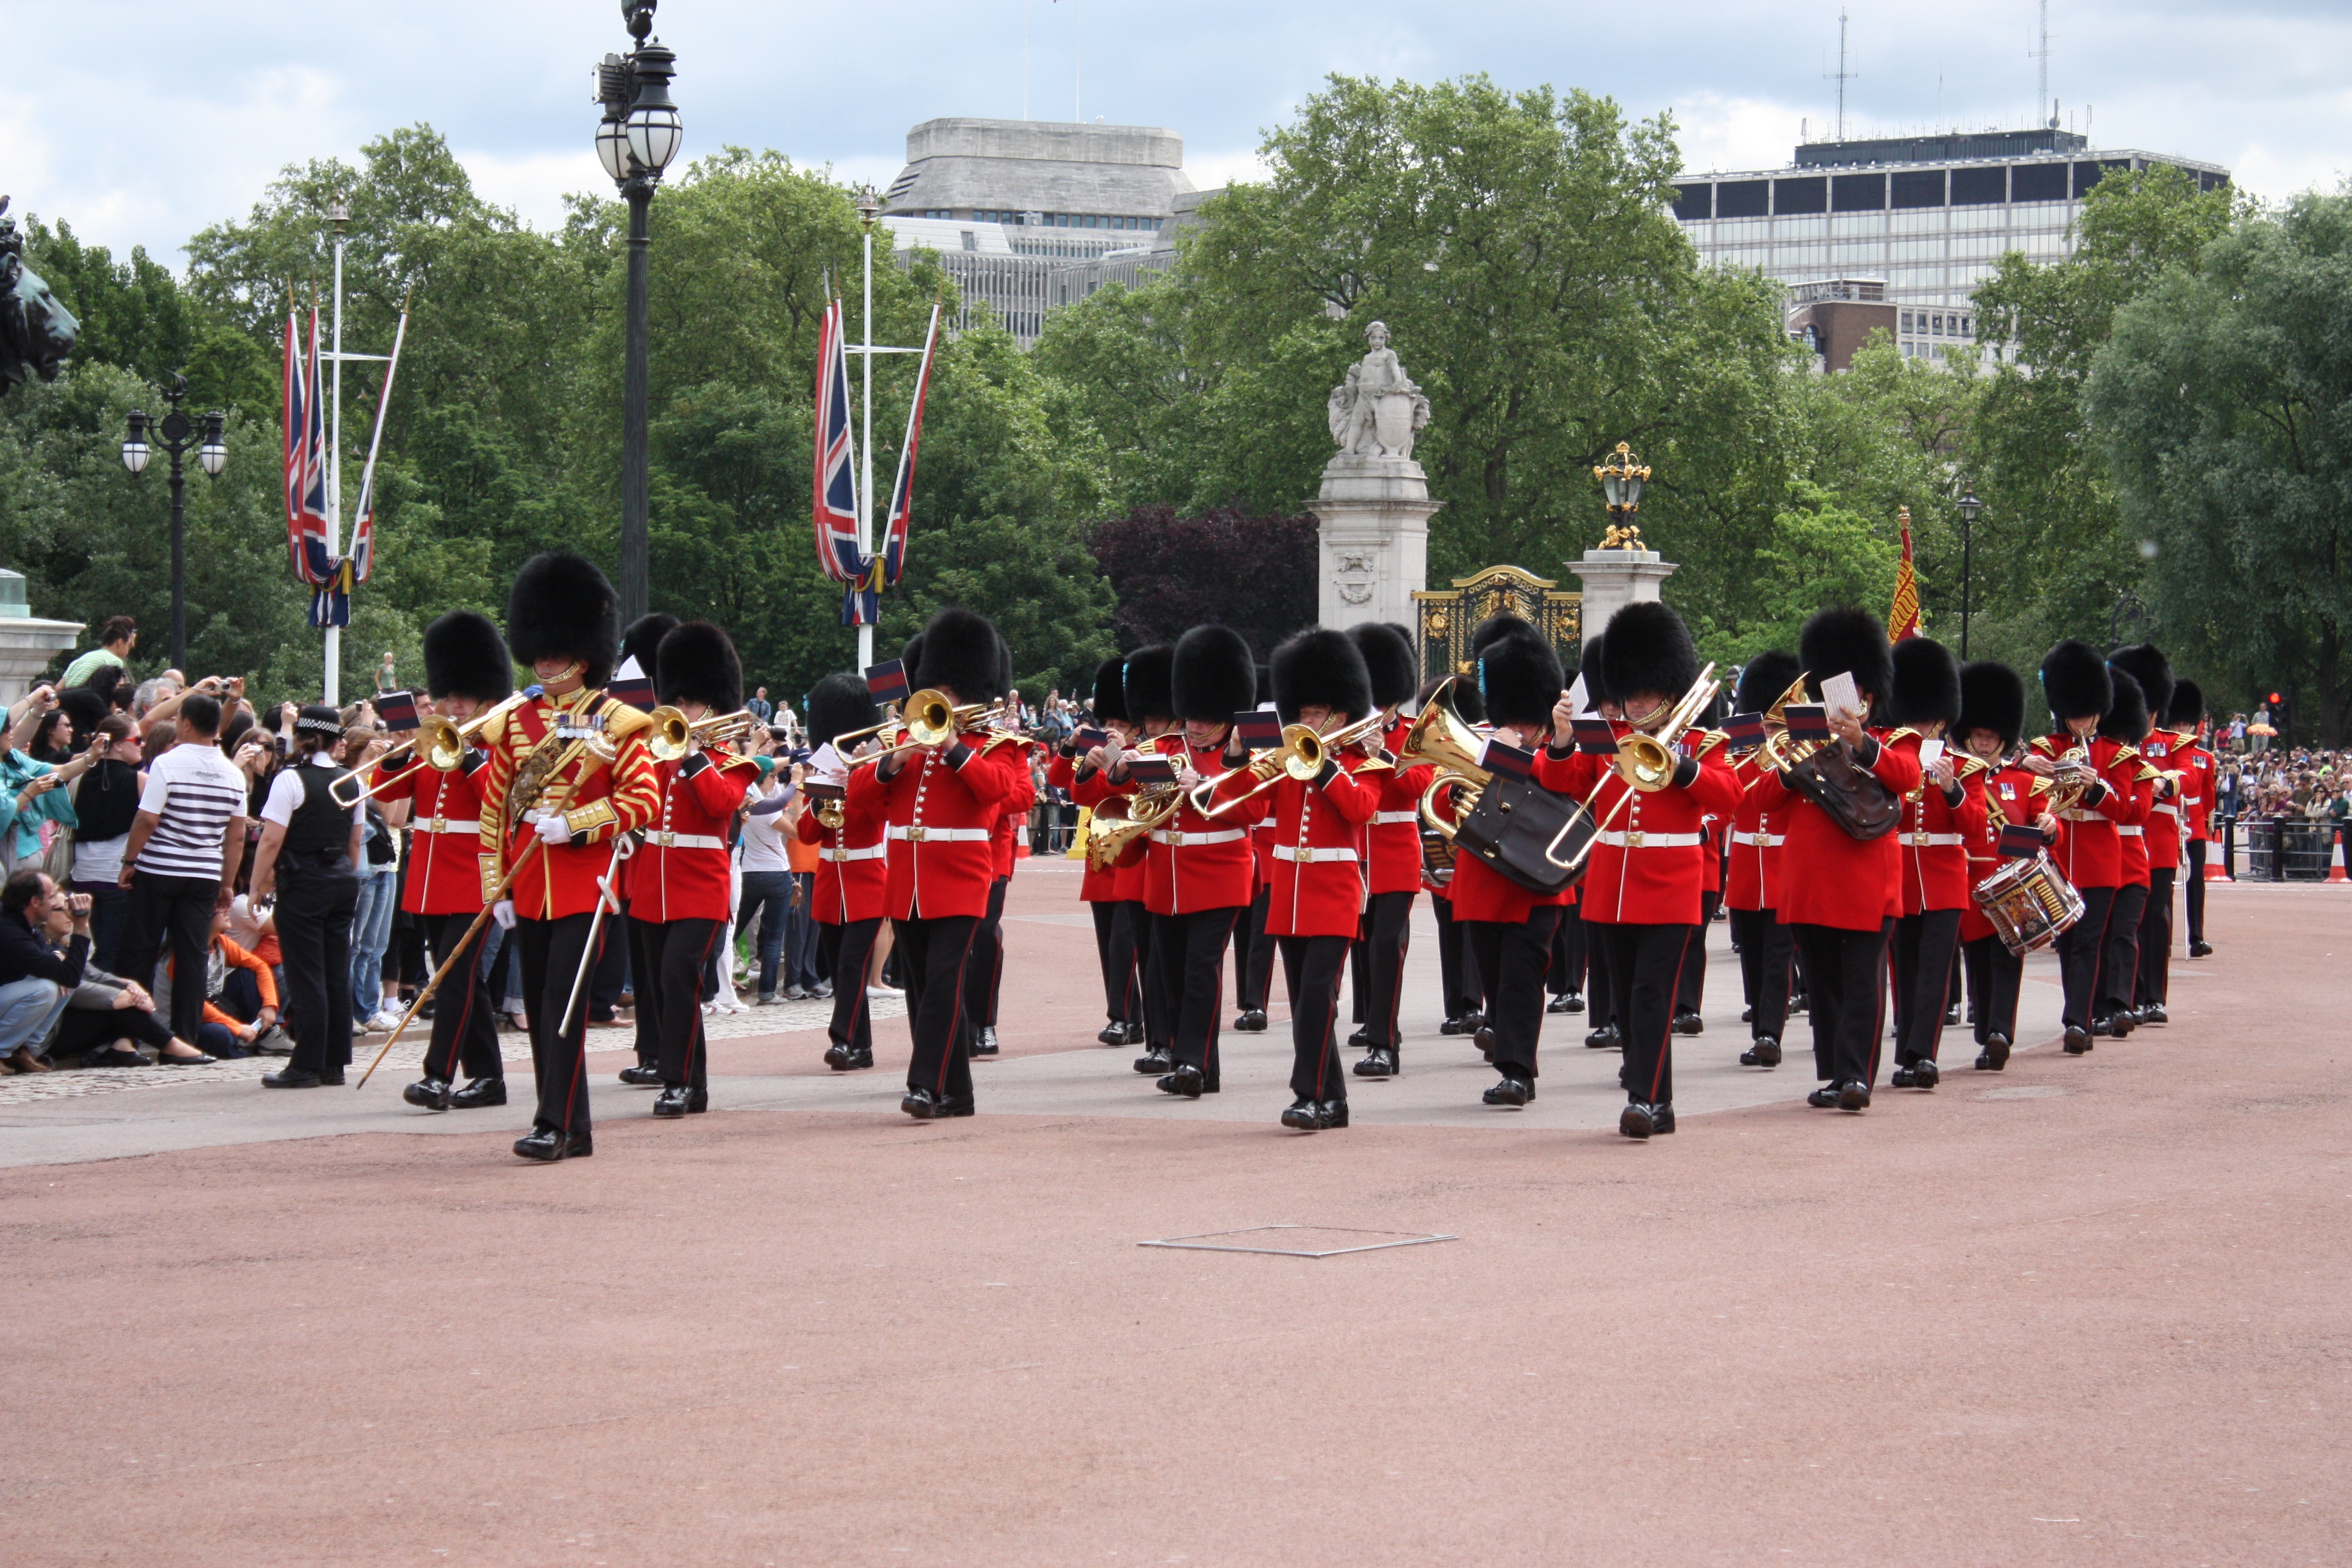
city, crowd, recreation, musician, profession, parade, marching band, london, event, grenadier, marching, troop, staff, infantry, air force, changing of the guard, buckingham palace, musical ensemble, fusilier